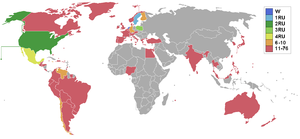
Miss Univers 1989, 38ᵉ édition du concours de Miss Univers a lieu le 23 mai 1989, au Fiesta Americana Condesa Hotel, Cancún, Quintana Roo, Mexique.